Amschel Moses Rothschild

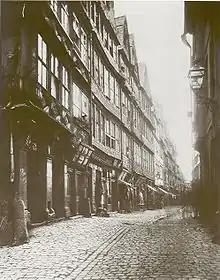
Frankfurt "Judengasse" (1868)

Amschel Moses Rothschild was born about 1710, the son of Moses Kalman Rothschild (d. 19 October 1735). The Frankfurt ghetto had been established in 1462 by the intervention of Emperor Frederick III; the first known members of the family lived on No. 69 "Judengasse" in a house called "zum Rot(h)en Schild" (German for "Red Shield" though the name Rothschild means Red Coat, as in coat-of-arms, in the Yiddish language). Isaak Elchanan Bacharach (d. 1585) had the building erected about 1567 and began to use the name "Rothschild", which his descendants kept even after they moved to No. 188 in a rear building called "zur Pfanne" ("Pan") in 1664.